King Solomon's Mines (1985 film)

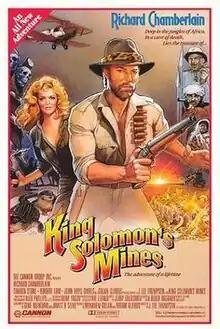
Theatrical release poster

King Solomon's Mines is a 1985 action adventure film, adapting the 1885 novel by H. Rider Haggard. It stars Richard Chamberlain, Sharon Stone, Herbert Lom, and John Rhys-Davies. It was produced by Cannon Films. It was adapted by Gene Quintano and James R. Silke and directed by J. Lee Thompson. This version of the story was a light, comedic take, deliberately referring to, and parodying, the "Indiana Jones" film series. It was filmed outside Harare in Zimbabwe.